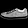
Label: Sneaker